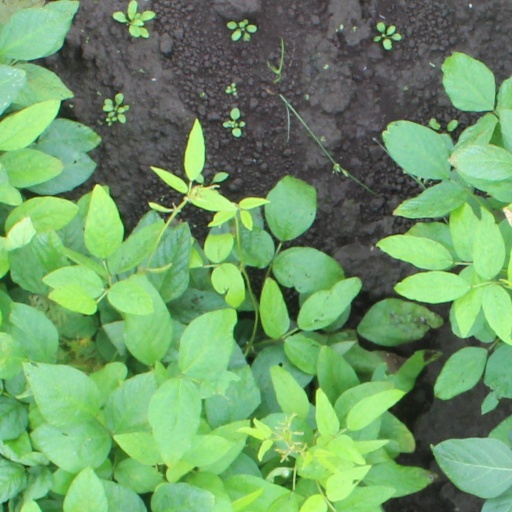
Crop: soybean